Stone spheres of Costa Rica

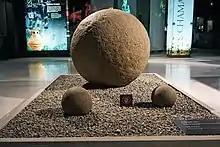
Stone spheres of the Diquís exhibited at Museo del Jade.

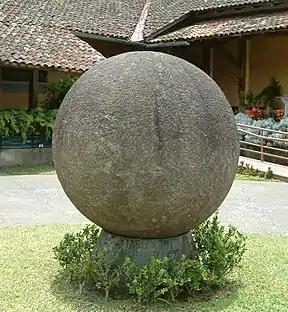
Stone sphere made by the Diquís culture in the courtyard of the National Museum of Costa Rica.

Scientific research in the alluvial plain, particularly on United Fruit Company properties, began in the 1940s with the work of Doris Zemurray Stone and Samuel Lothrop. Lothrop's work focused on excavation at a handful of sites, one being Farm 4. His work aimed to document all archaeological sites containing "in situ" stone spheres, to record the number of spheres and their dimensions, and to make detailed maps illustrating both their arrangement and alignments.